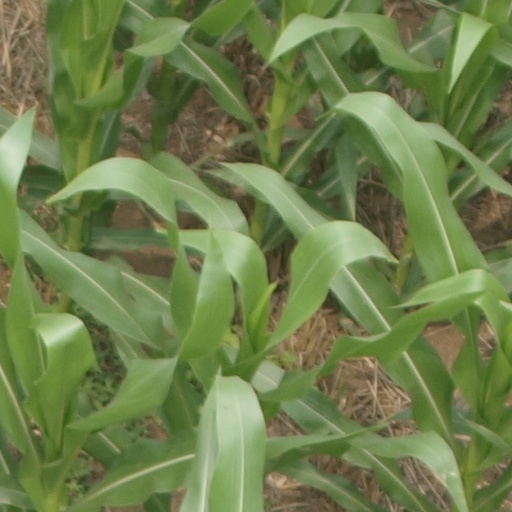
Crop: maize; corn